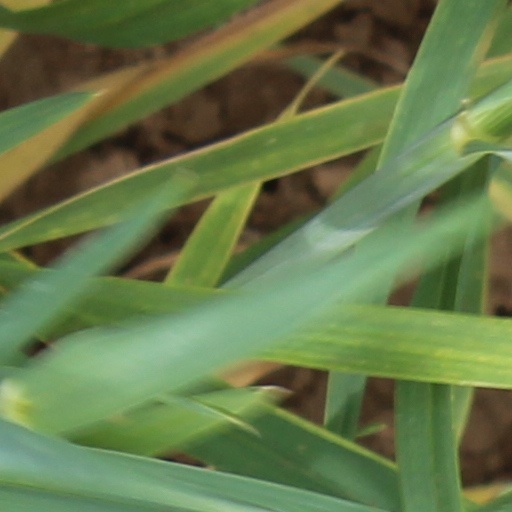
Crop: wheat